Nahum Tate

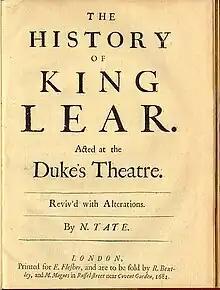
Title page of Tate's version of "King Lear"

Tate published a volume of poems in London in 1677, and became a regular writer for the stage. "Brutus of Alba, or The Enchanted Lovers" (1678), a tragedy dealing with Dido and Aeneas, was dedicated to Charles Sackville, 6th Earl of Dorset; it was later adapted as the libretto for Henry Purcell's opera "Dido and Aeneas" (1688 or earlier). "The Loyal General", with a prologue by Dryden, played at the Dorset Garden Theatre in 1680.